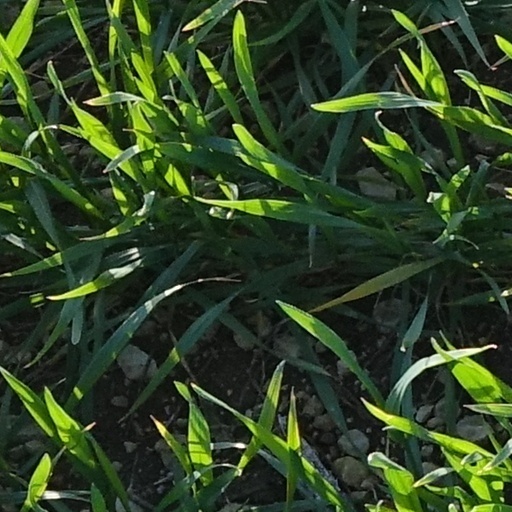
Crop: wheat